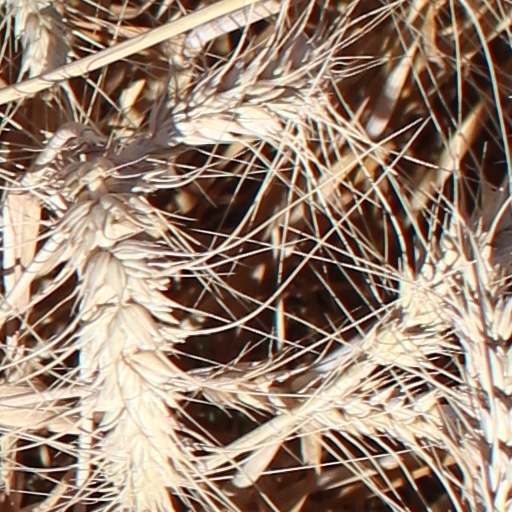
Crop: wheat